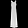
Label: Dress